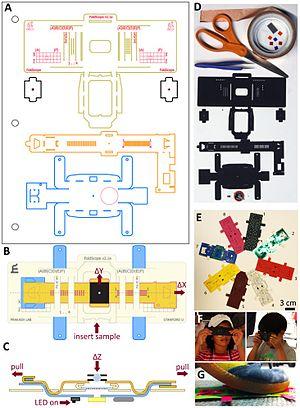
Le Foldscope est un microscope optique inventé en 2012 par Manu Prakash, professeur adjoint au département de génie biologique de l'école de médecine de l'université Stanford. Foldscope est un mot-valise formé à partir de folding-paper microscope. Il s'agit en effet d'un microscope « fabriqué à partir de pliage en papier ». Pour un coût de production minime, allant d'un demi à moins d'un dollar américain, il permet de grossir jusqu'à plus de 2 000 fois. Ce microscope est destiné aux pays du tiers-monde comme du quart-monde. Il a été présenté le 18 juin 2014 à la Maison-Blanche à Washington, lors de la journée Maker Faire, qui réunit entrepreneurs et génies créatifs. Le Foldscope a alors fait l’objet d’une publication dans la revue PLoS ONE le même jour.